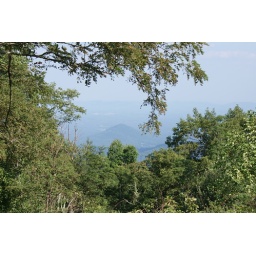
camping at loft mountain in the blue ridge